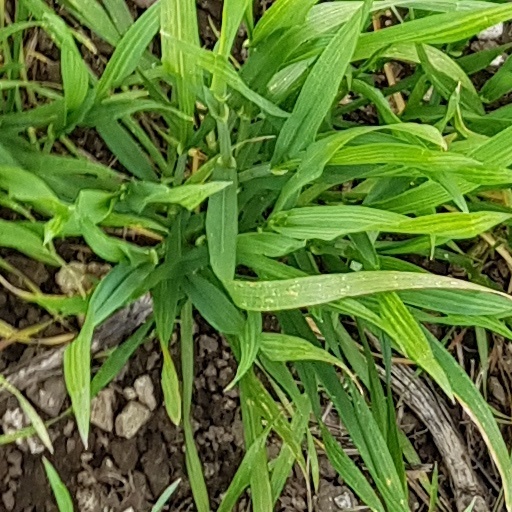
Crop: wheat